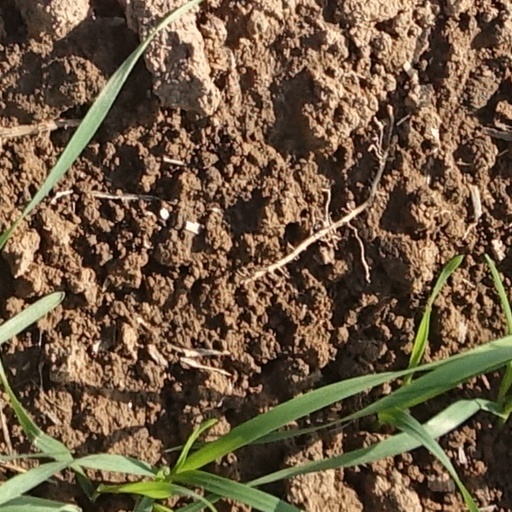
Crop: wheat